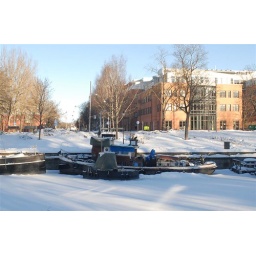
All the boats in the river #15